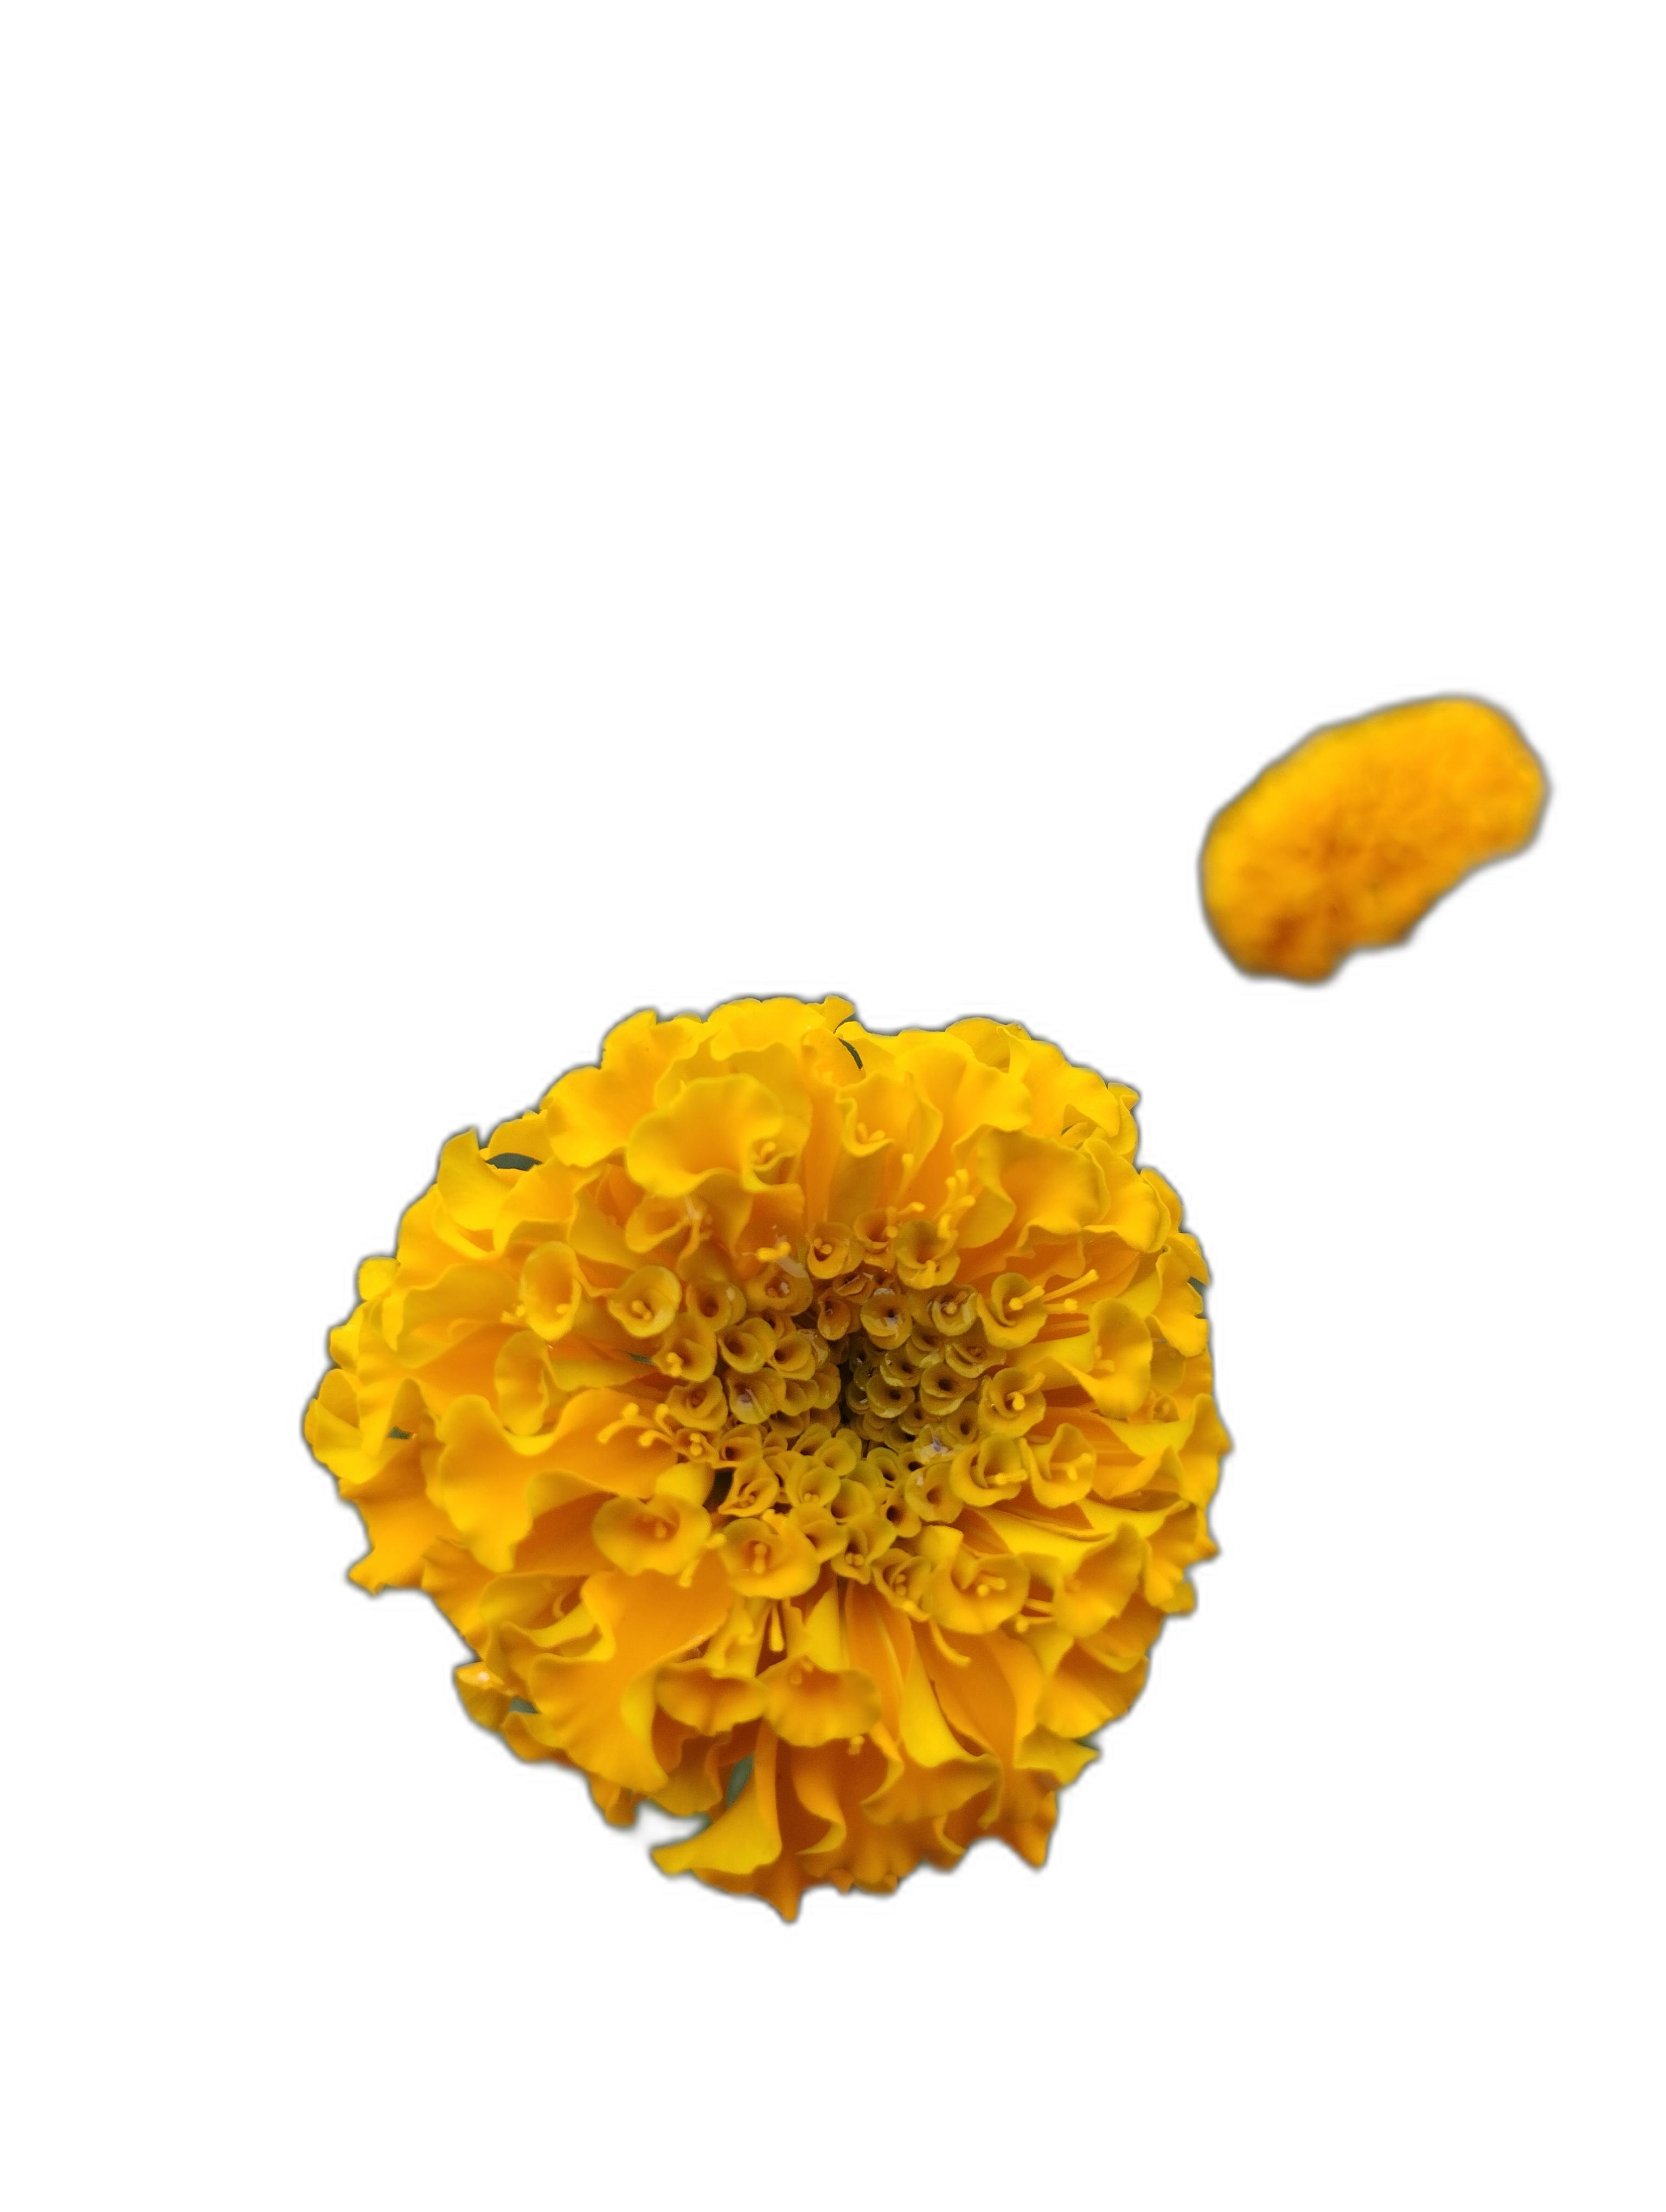
Label: Marigold